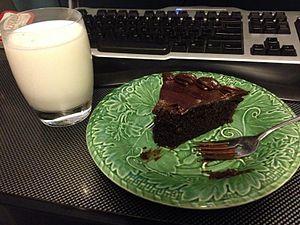
Le Joffre est un gâteau au chocolat Roumain, crée en l'honneur du général français.
Le Joffre est un gâteau au chocolat, d'origine roumaine, de forme cylindrique, fourré d'une ganache au chocolat et glacé au chocolat.